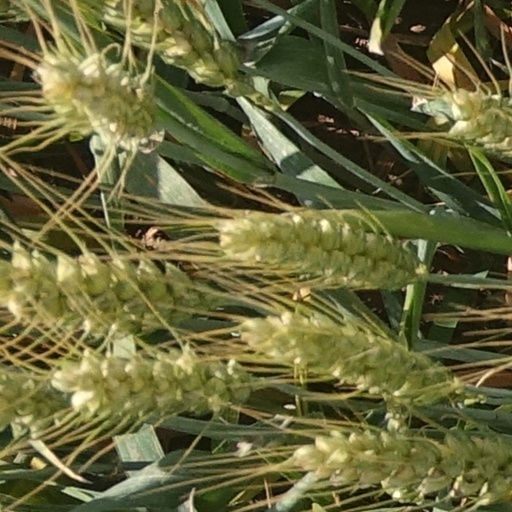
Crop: wheat